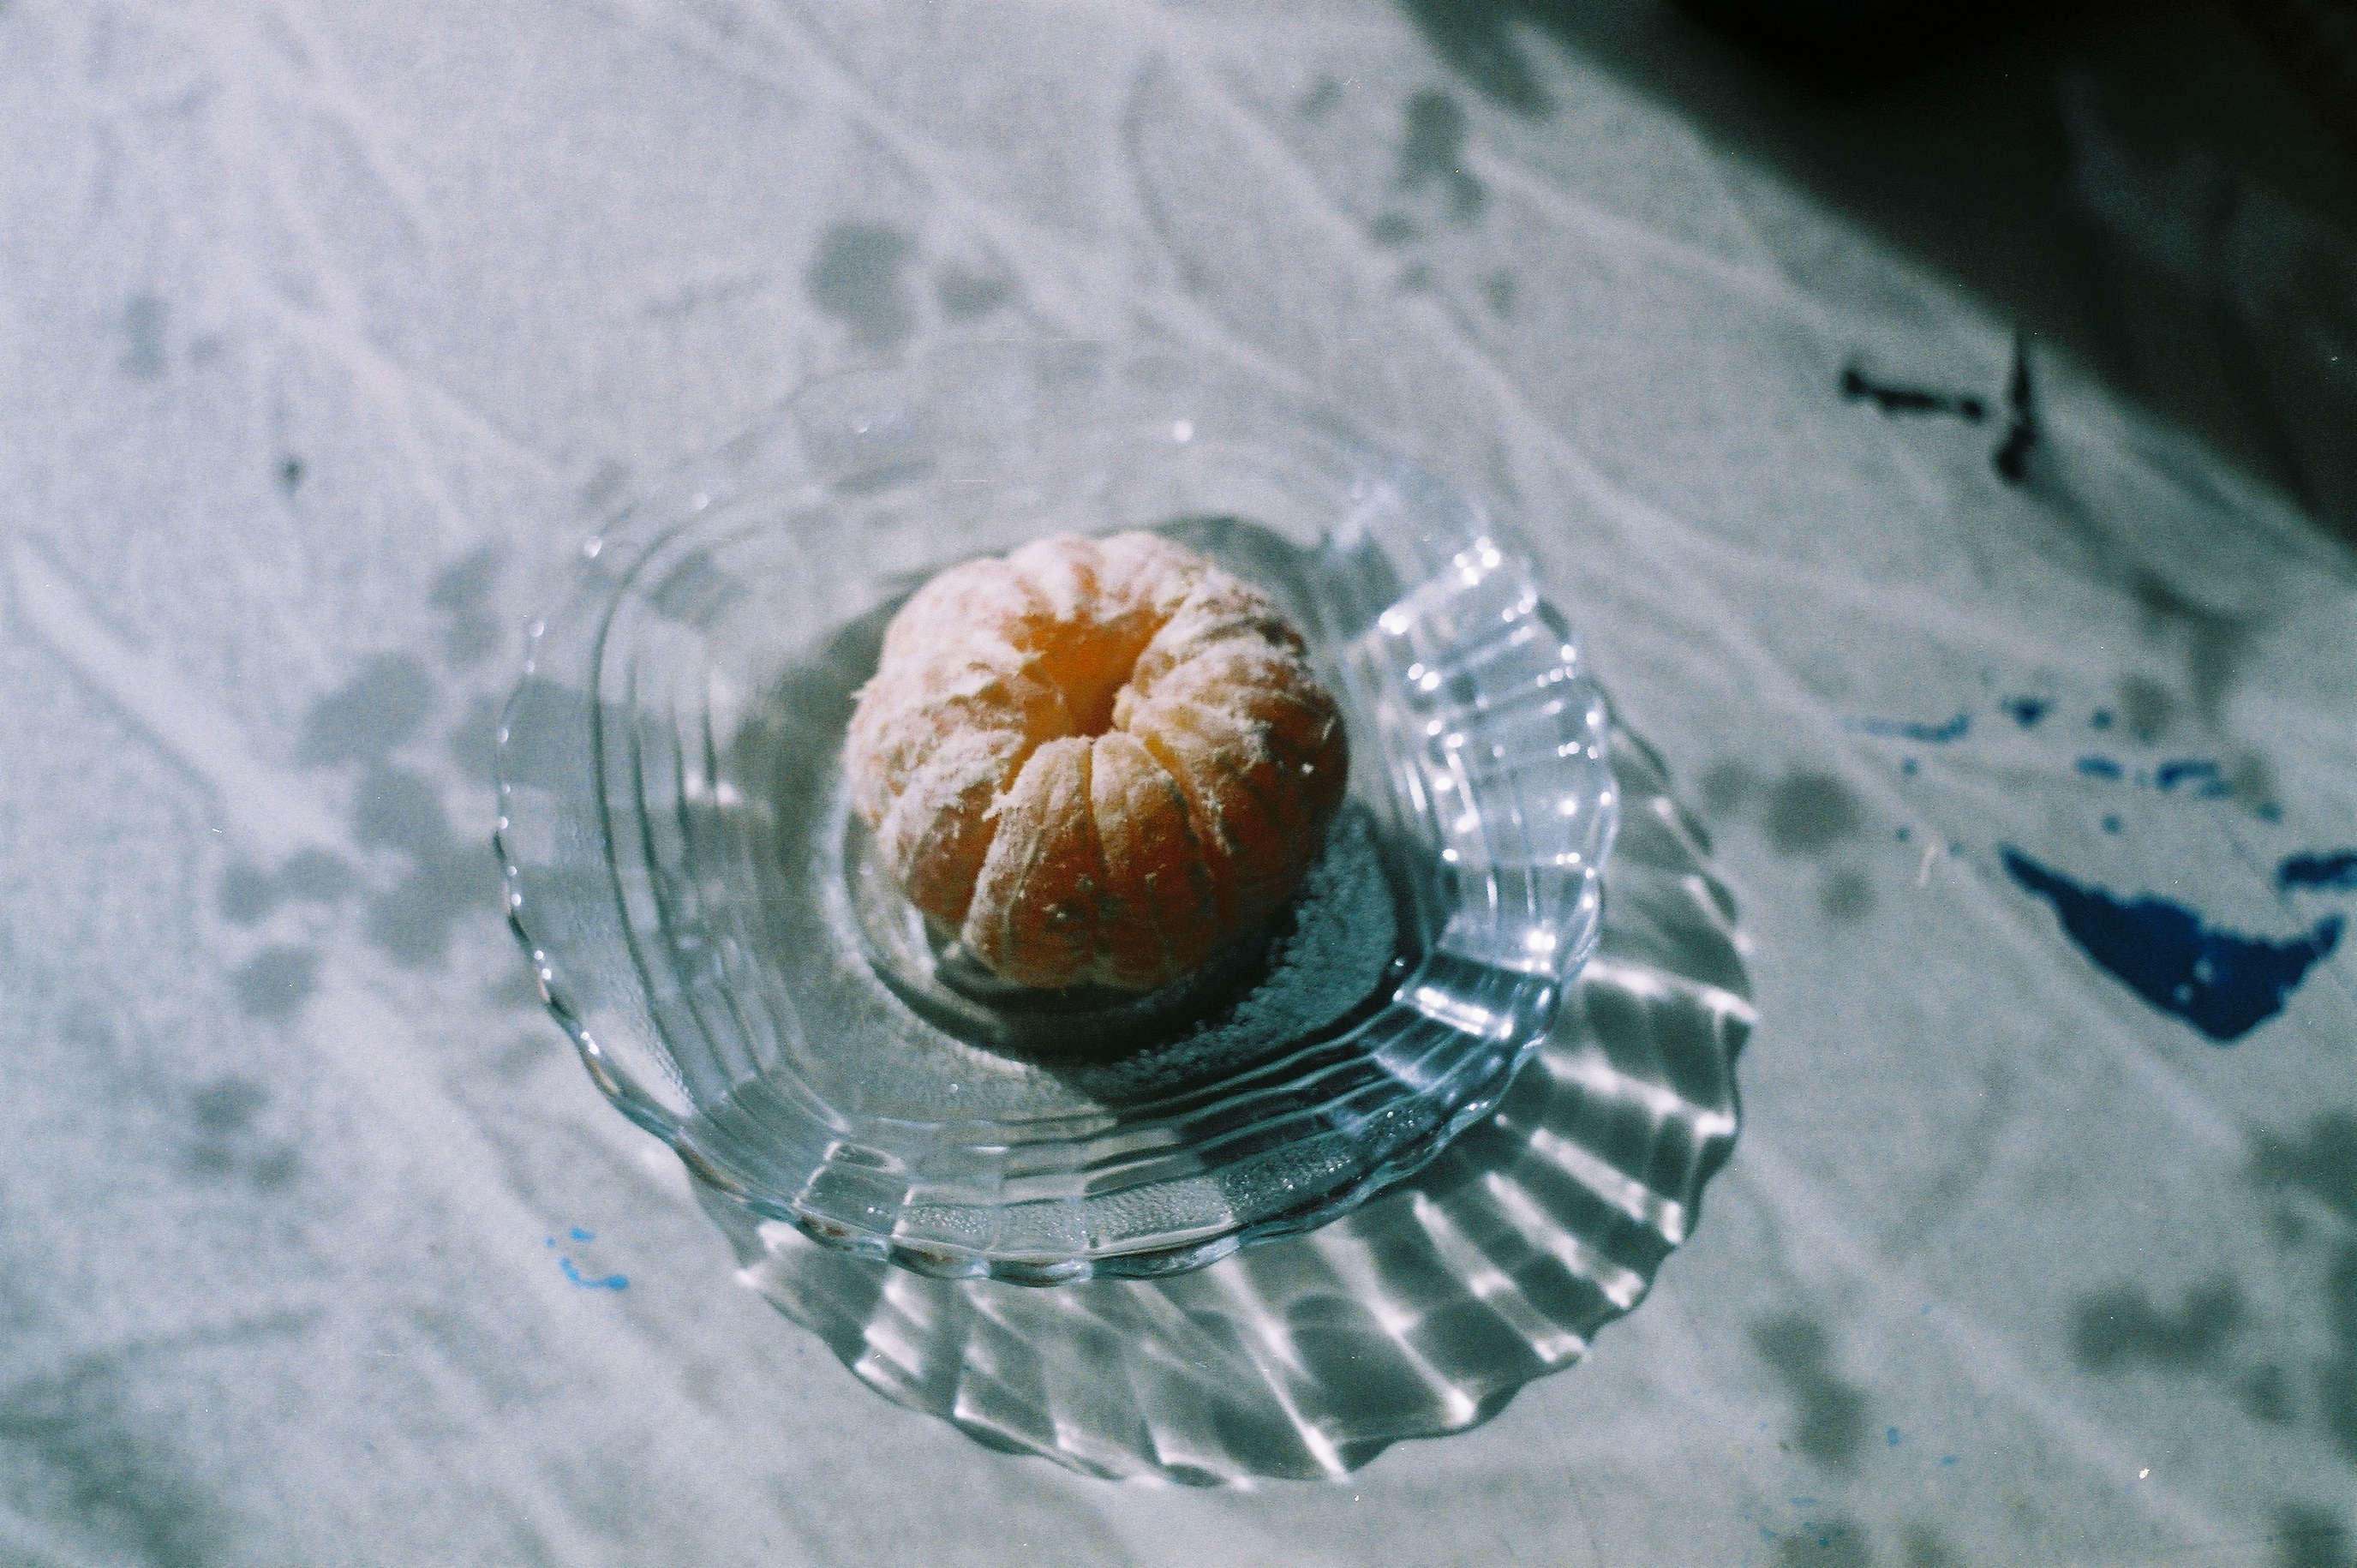
leaf, food, dessert, close up, macro photography